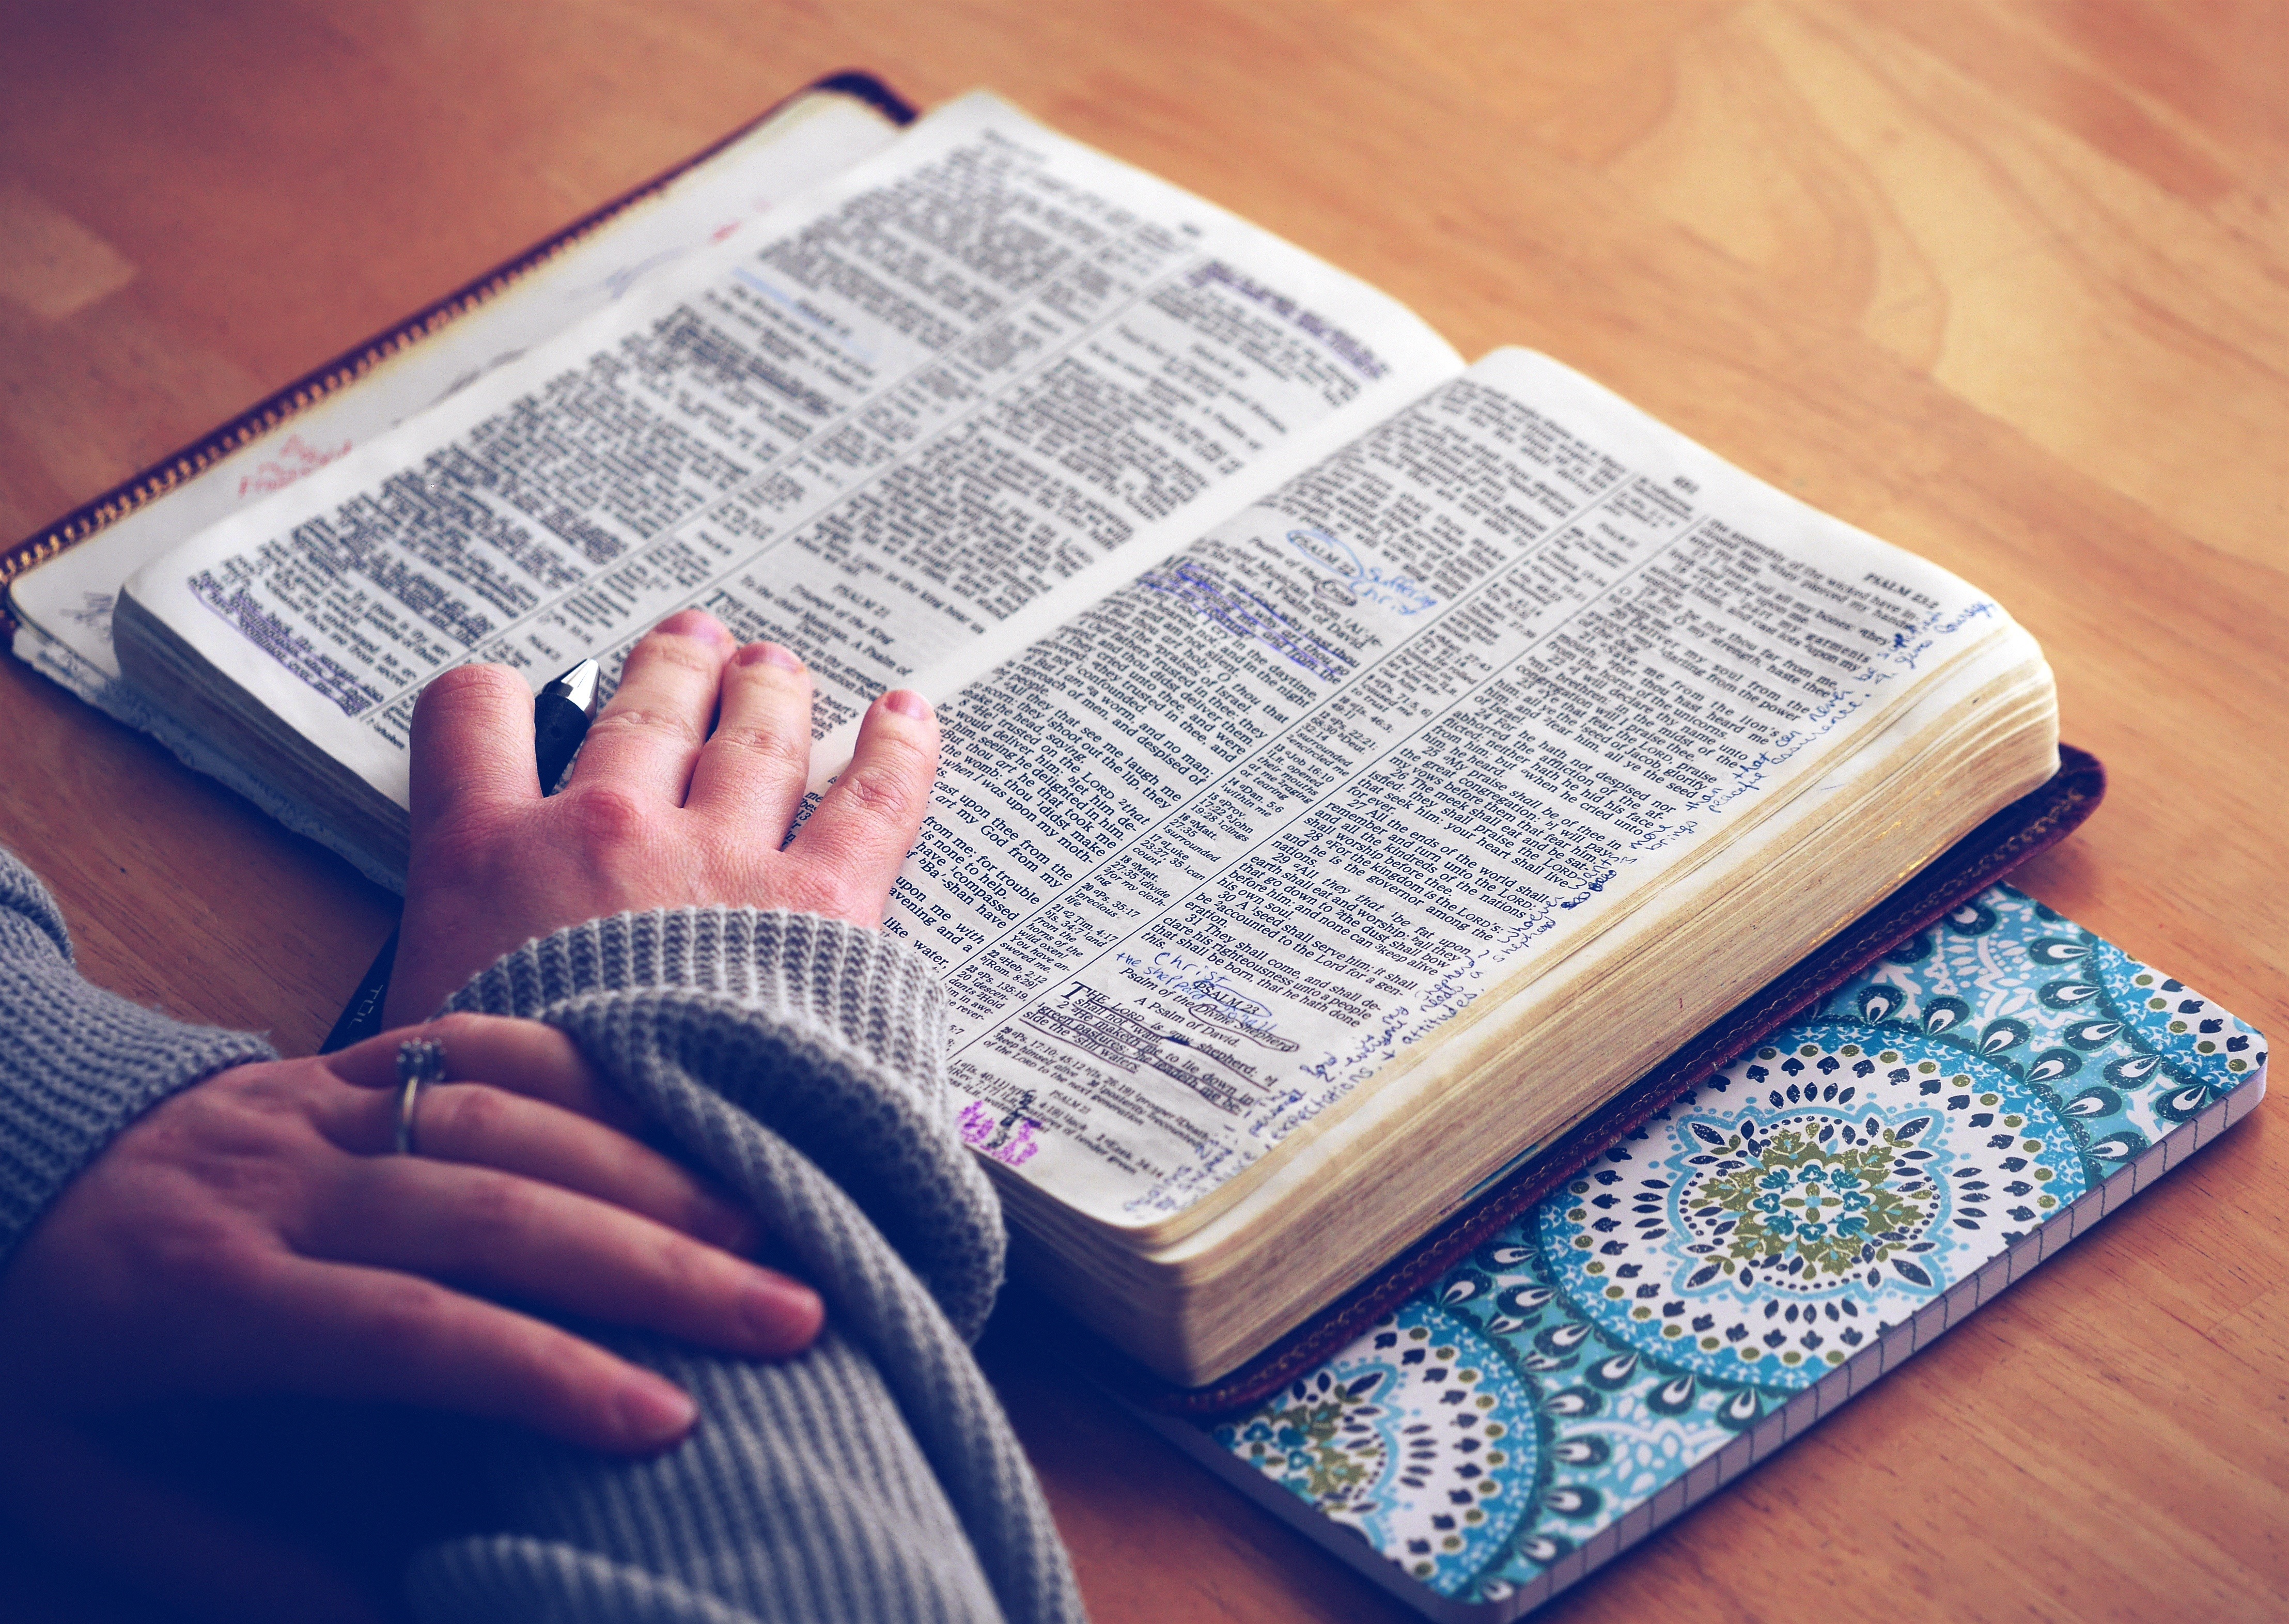
writing, hand, book, person, reading, religion, christian, page, bible, spiritual, psalm, cash, religious, christ, art, literature, study, hands, text, faith, jesus, christianity, holy, document, god, spirituality, open bible, bible study